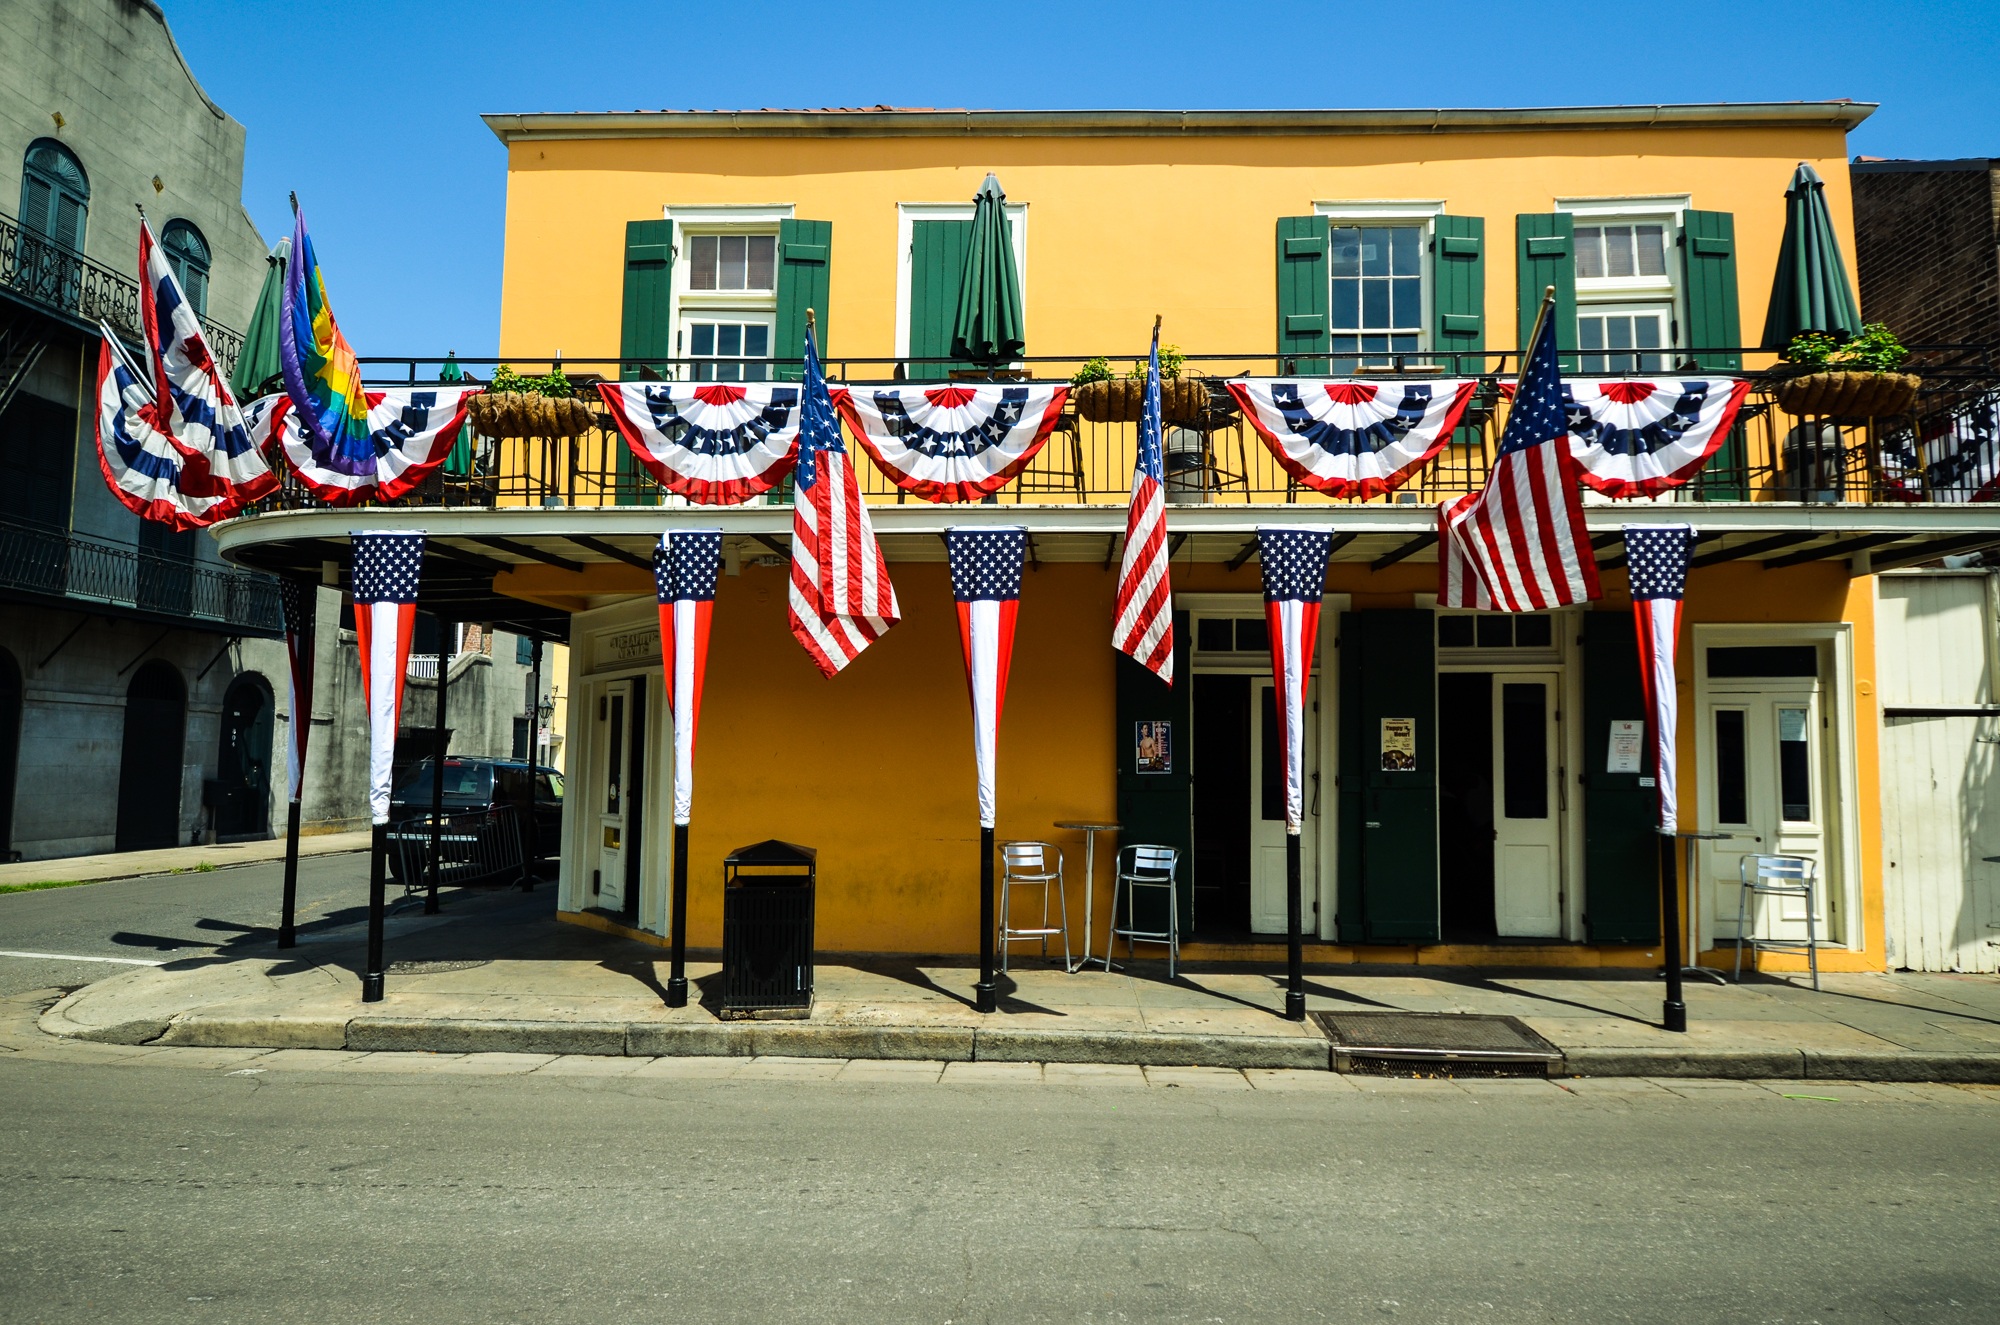
road, street, town, restaurant, color, usa, america, united states, art, flags, patriotic, new orleans, louisiana, french quarter, urban area